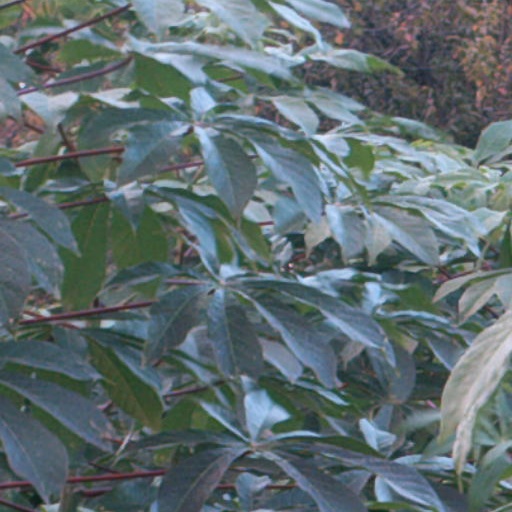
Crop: cassava